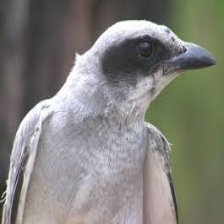
Species: GREY CUCKOOSHRIKE
Scientific name: CORACINA CAESIA